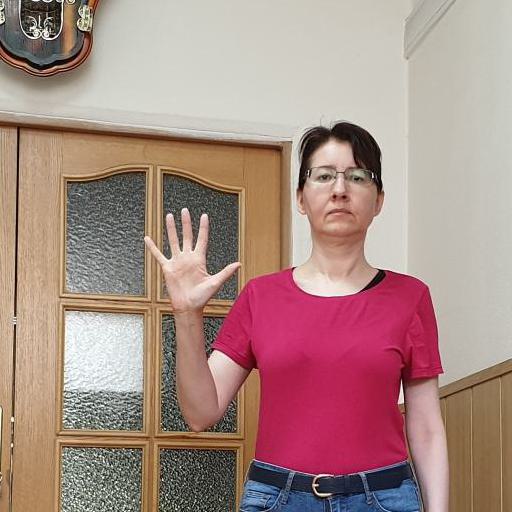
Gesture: palm